Leonora Piper

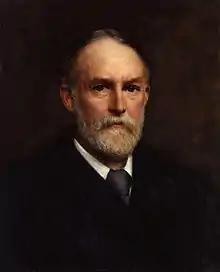
Frederic Myers like all of Piper's controls failed to prove his identity.

As with other mediums of the era, Piper claimed the use of spirit guides or "controls" in trance. In some of Piper's early sittings her control, supposedly Walter Scott, made absurd statements about the planets. He claimed beautiful creatures live inside Venus and the Sun is populated by "dreadful looking creatures" which he described as monkeys that live in caves made out of sand and mud.